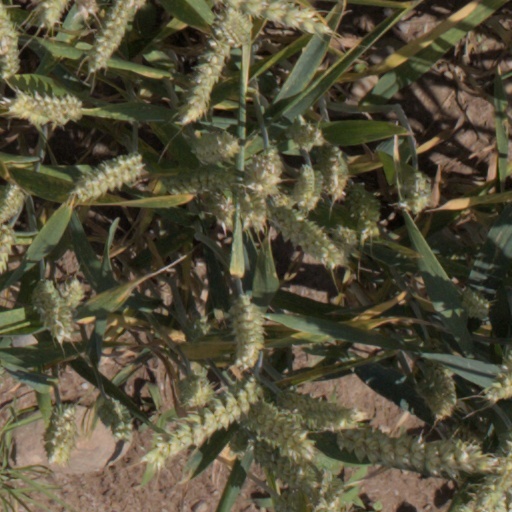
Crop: wheat